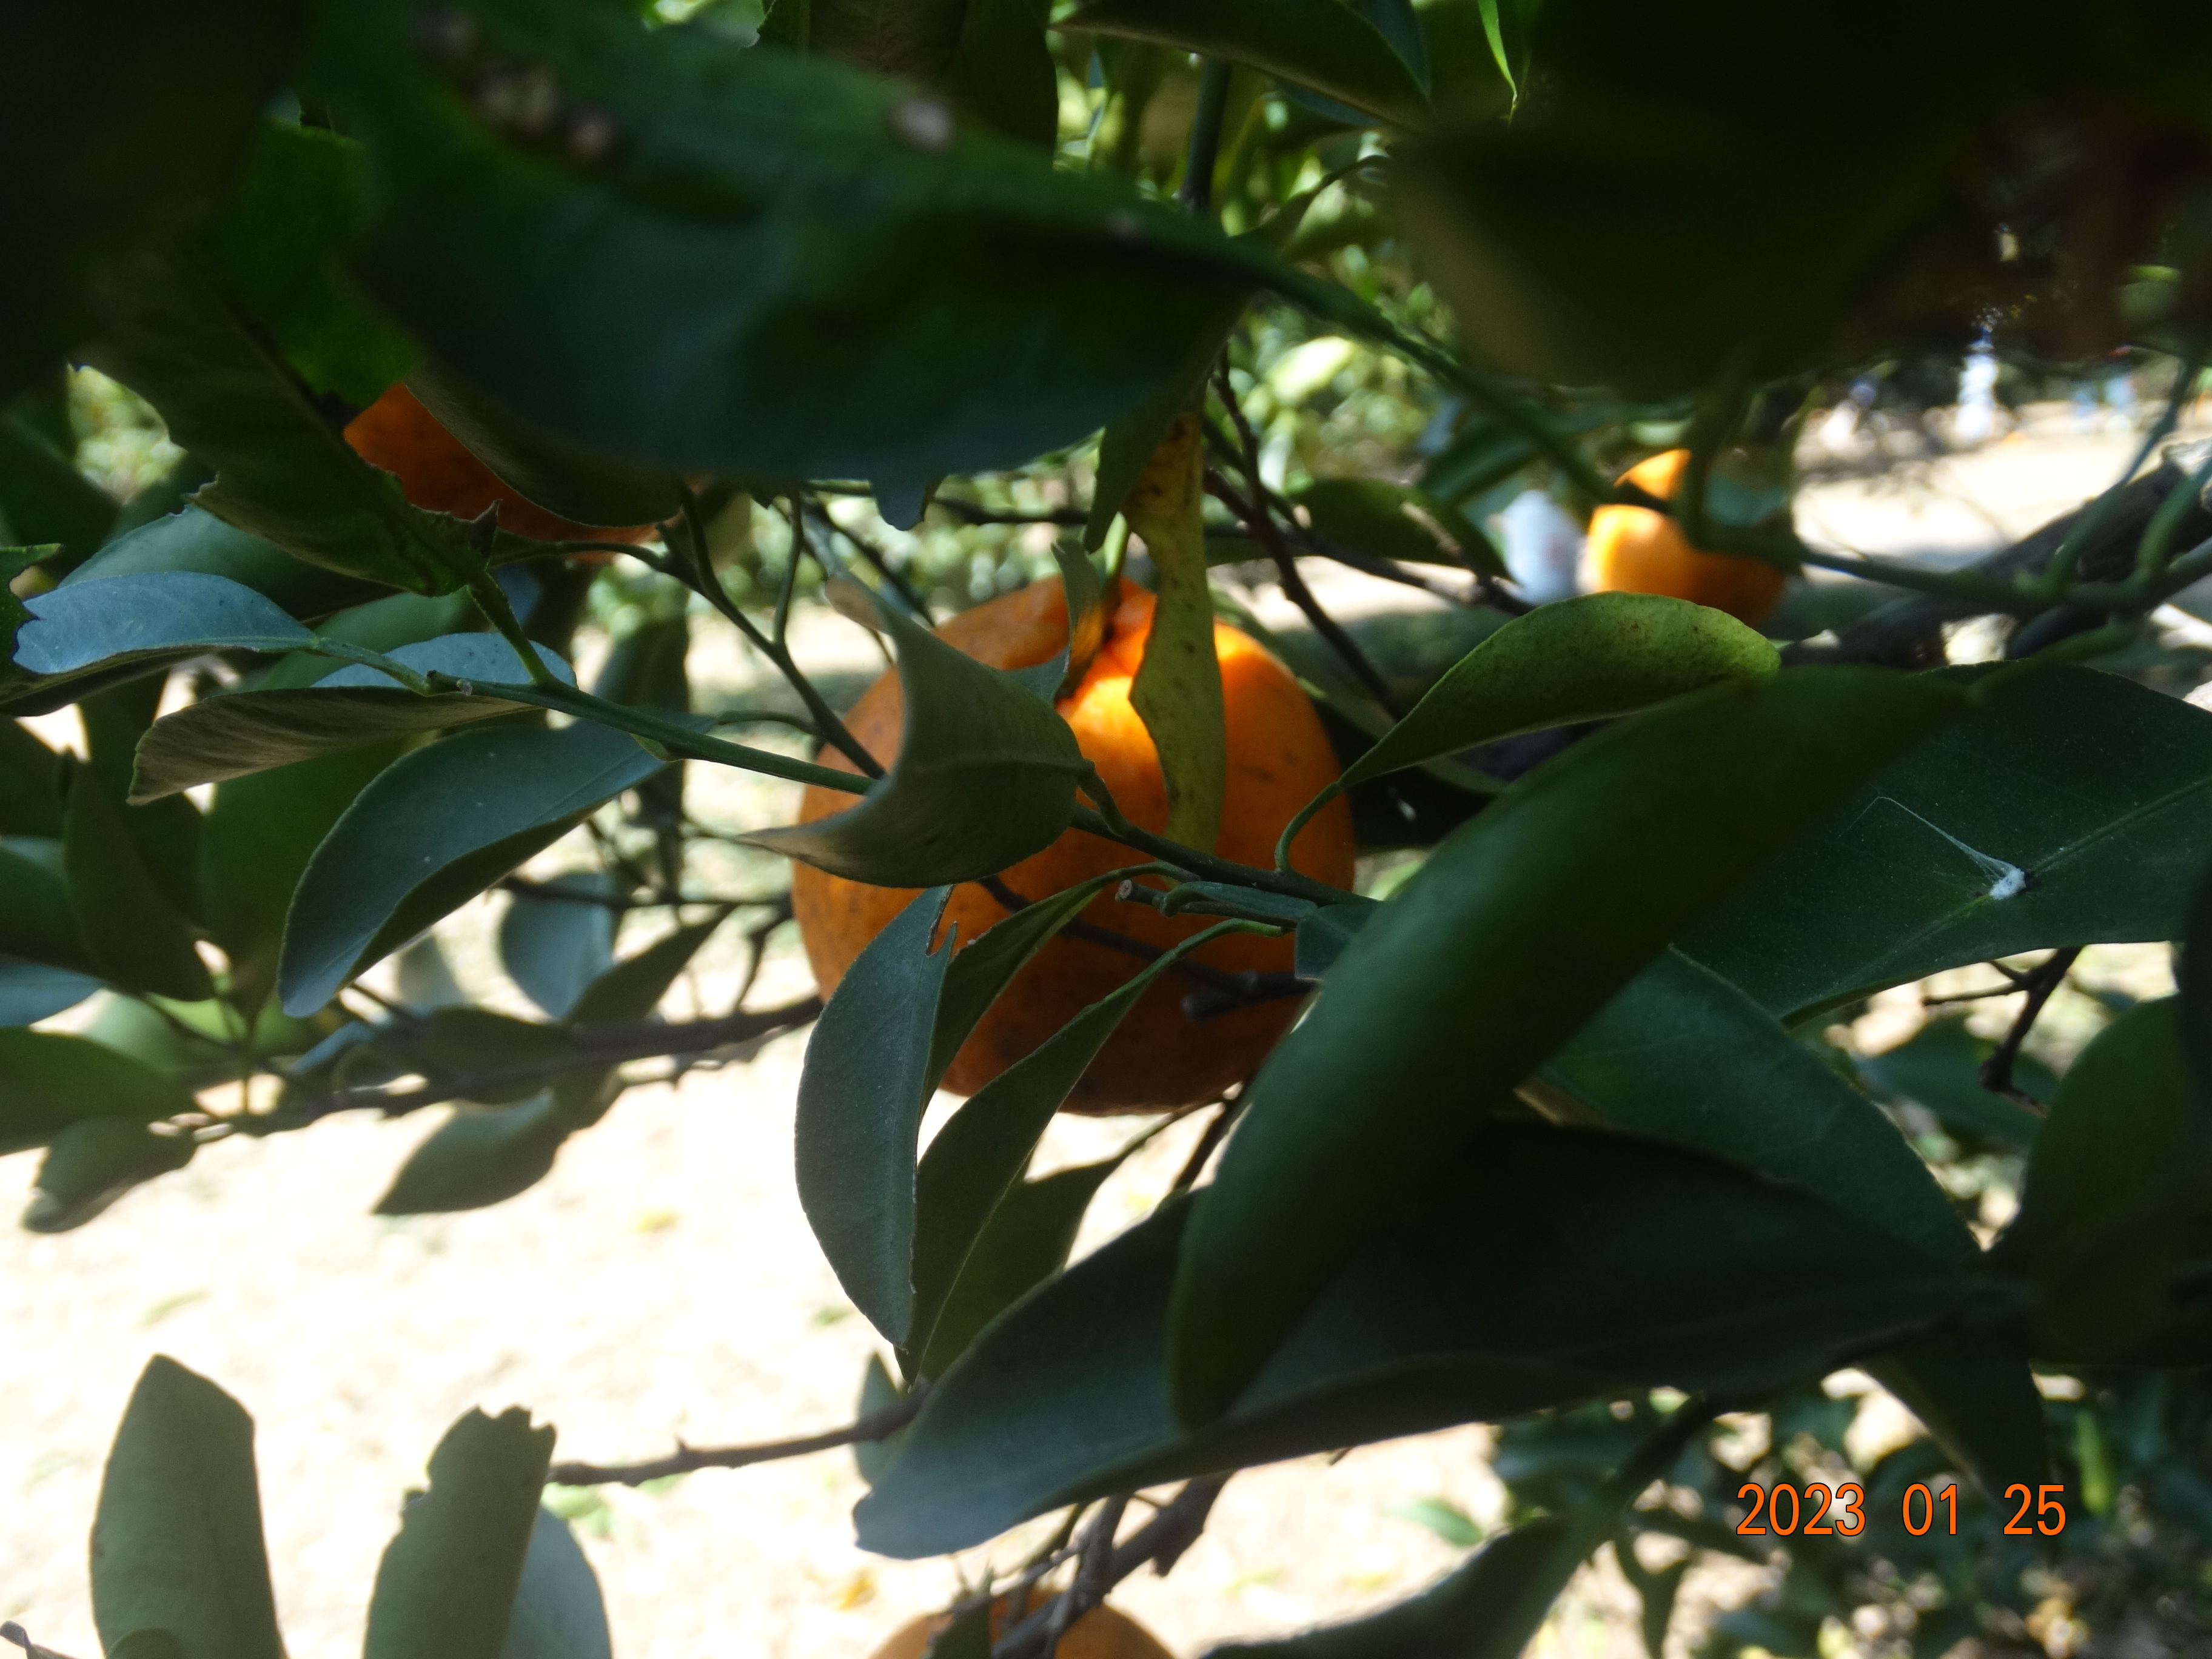
Citrus fruit variety: ponkan